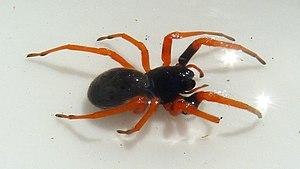
Trachelopachys gracilis est une espèce d'araignées aranéomorphes de la famille des Trachelidae.